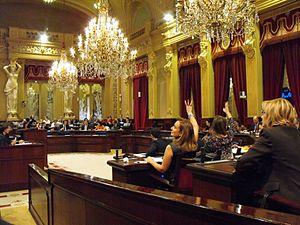
Le Parlement des îles Baléares est la principale institution d'administration régionale de la communauté autonome des Îles Baléares. Il représente le peuple des Îles Baléares, vote le budget du Gouvernement régional, en impulse et en contrôle l'action.